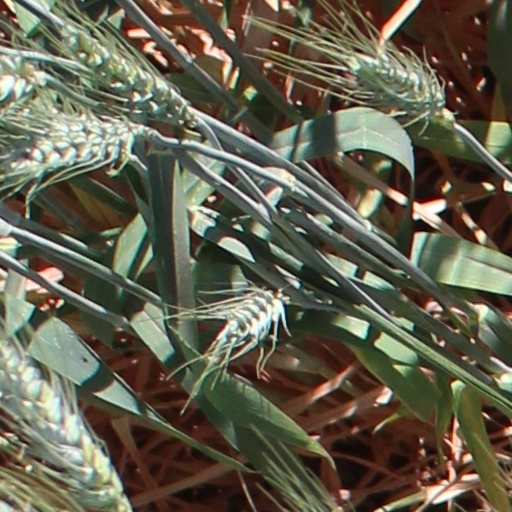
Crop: wheat